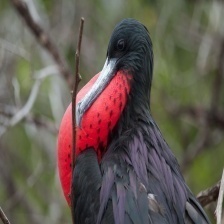
Species: FRIGATE
Scientific name: FREGATIDAE